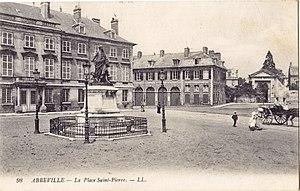
Carte postale ancienne éditée par LL, n°98
Abbeville est une commune française, sous-préfecture du département de la Somme, en région Hauts-de-France.